Joseph Blanco White

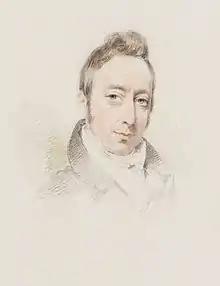
Pencil sketch by Joseph Slater

Joseph Blanco White, born José María Blanco y Crespo (11 July 1775 – 20 May 1841), was an Anglo-Spanish political thinker, theologian, and poet.